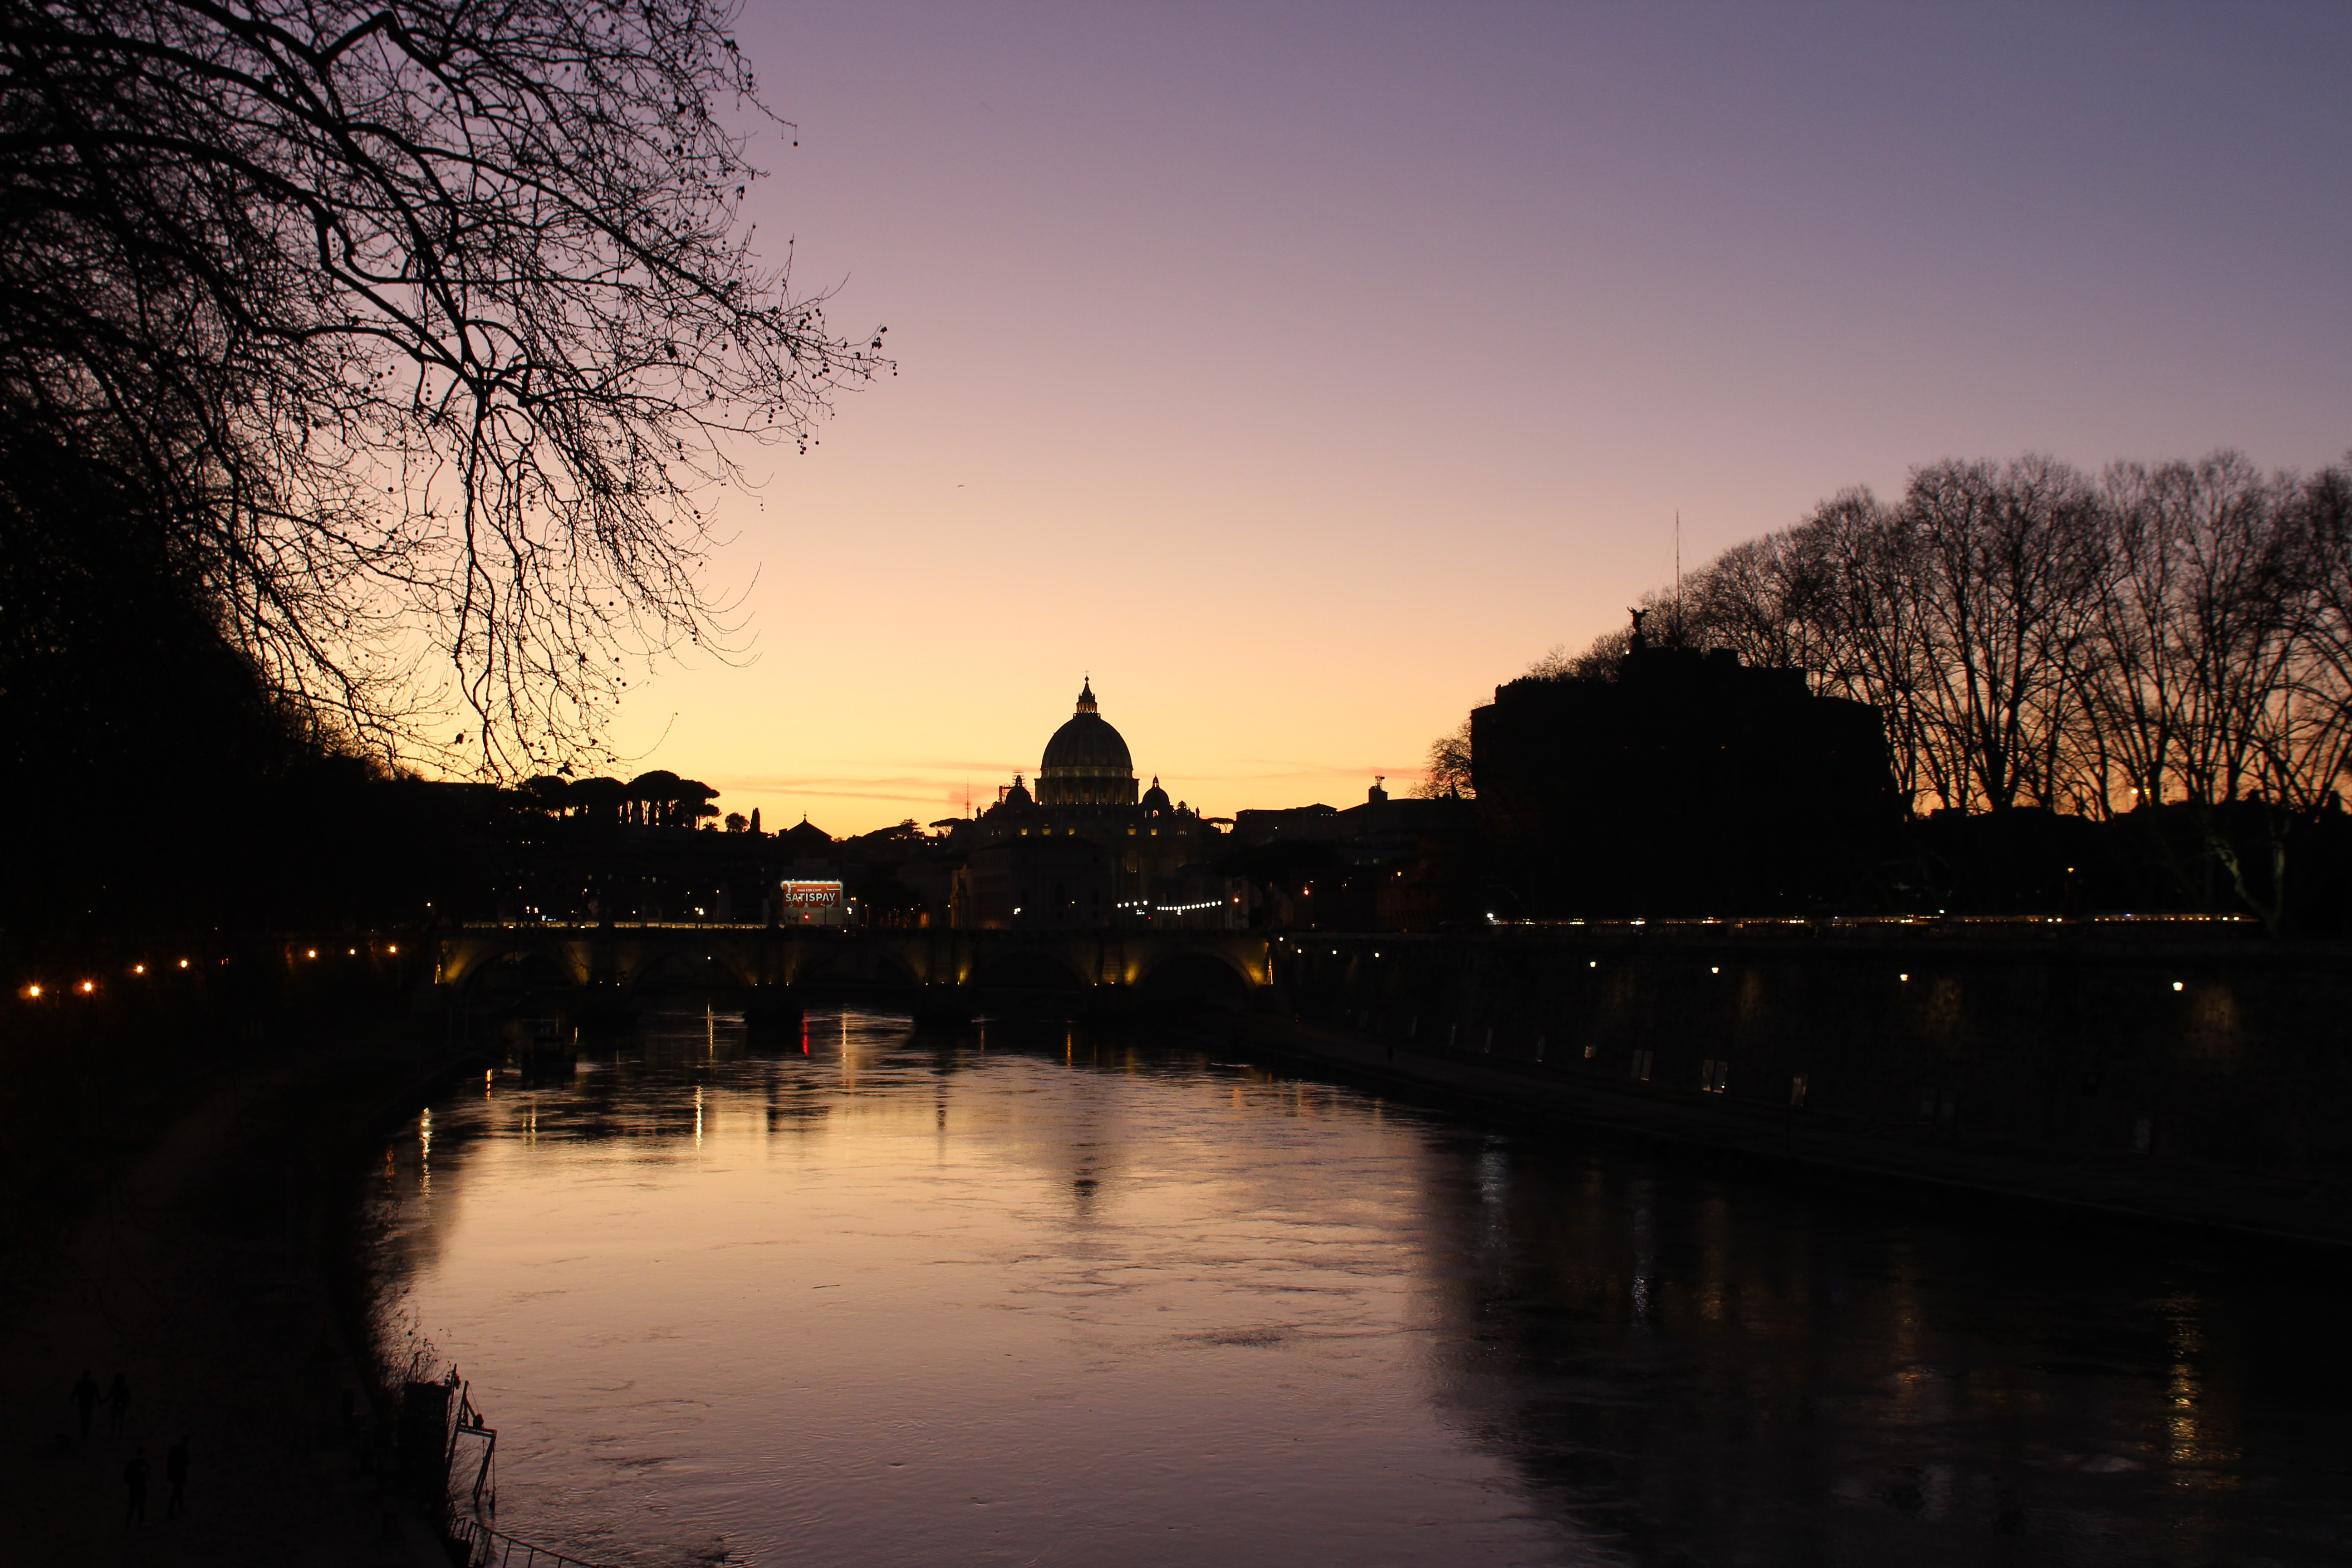
rome, saint peter, sky, water, reflection, river, waterway, evening, dusk, tree, night, cloud, bank, sunset, reflecting pool, morning, watercourse, canal, atmosphere, architecture, horizon, calm, lake, city, photography, winter, landscape, channel, plant, sunrise